Waltzing Matilda

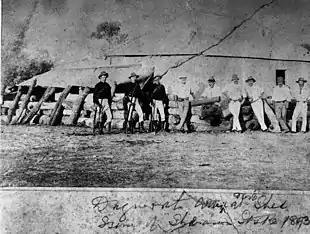
Fortified temporary shearing shed at Dagworth Station following the 1894 arson of the main shed. The three troopers at left may be those referred to in "Waltzing Matilda", while the squatter was Bob Macpherson, fourth from right.

In Queensland, in 1891, the Great Shearers' Strike brought the colony close to civil war and was broken only after the Premier of Queensland, Samuel Griffith, called in the military. In July and August 1894, as the shearing season approached, the strike broke out again in protest at a wage and contract agreement proposed by the squatters. During July and August, seven shearing sheds in central Queensland were burned by striking union shearers before shearing could begin with non-union labour. Early on the morning of 2 September, a group of striking union shearers, firing rifles and pistols, set fire to the shearing shed at Dagworth. The fire killed over a hundred sheep. The shed was defended by Constable Michael Daly, Bob Macpherson and his brothers and employees. In the early afternoon of the same day, Senior Constable Austin Cafferty, in Kynuna, was informed that a man had shot himself at a striking shearers' camp in a billabong from Kynuna and about from Dagworth. When he arrived at the camp, S/C Cafferty found the body of Samuel Hoffmeister, also known as "Frenchy", with a bullet wound through the mouth, in an apparent suicide. Hoffmeister was a known leader of the striking unionists and suspected of being involved in the arson attack at Dagworth on the night before. Later S/C Cafferty was joined by Constable Michael Daly, who had travelled from Dagworth. Three days later, a Coronial inquest into Hoffmeister's death was held at Kynuna Station. Police Magistrate, Ernest Eglington, travelled from Winton to conduct it. Dr Welford accompanied him to carry out a post mortem. Evidence was given by shearers who were in the camp when Hoffmeister died. The coroner found that the cause of Hoffmeister's death was "suicide" – a single gunshot to the mouth. That finding has, in 2010, been questioned.